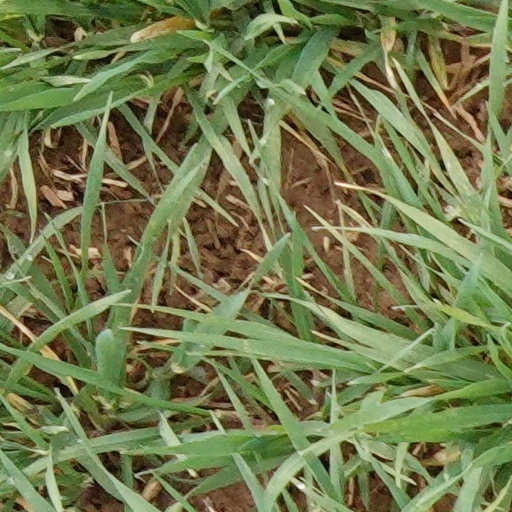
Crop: wheat